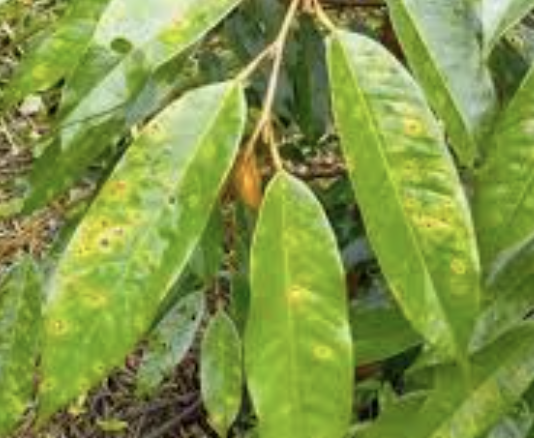
Label: canker_disease